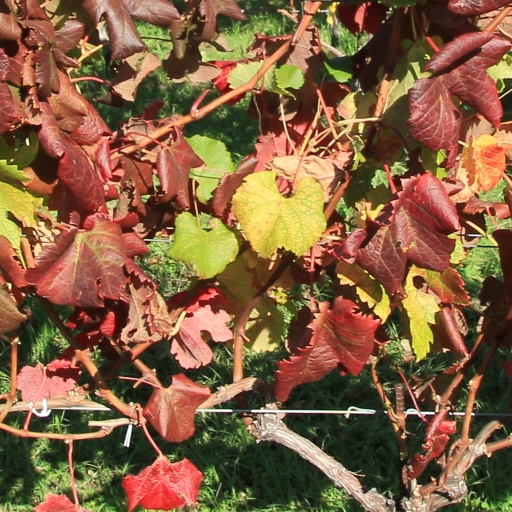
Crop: grape